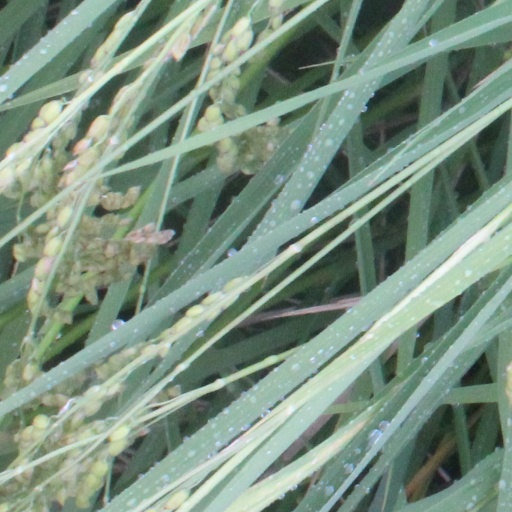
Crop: rice